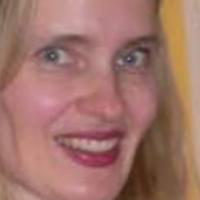
Age group: age 31-40